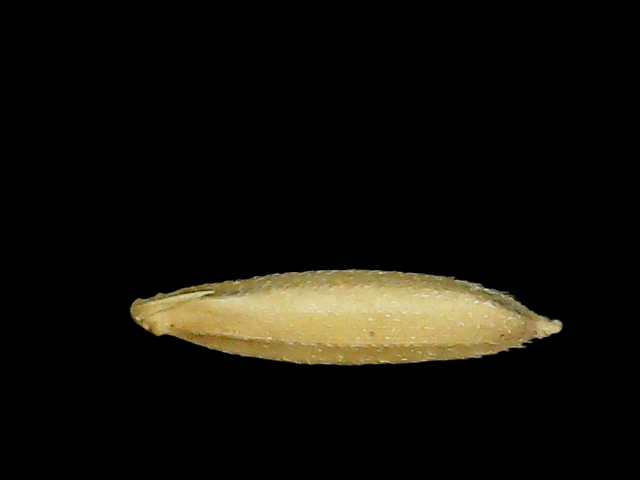
Rice variety: Binadhan26